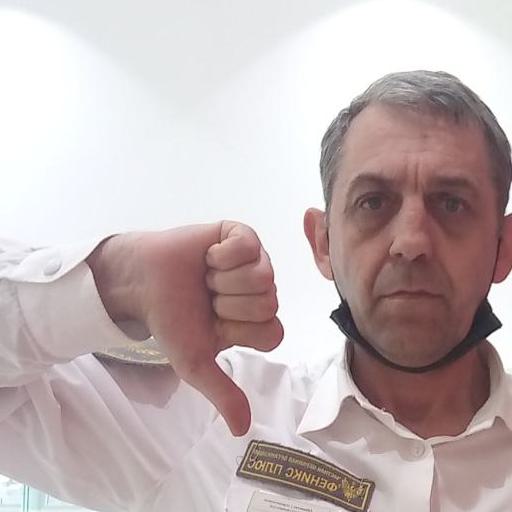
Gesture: dislike